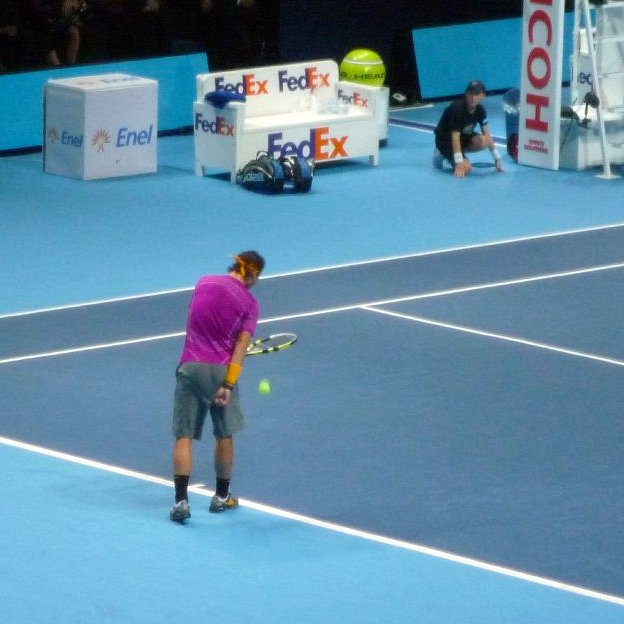
người đàn ông áo tím đang chơi tennis trên sân